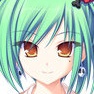
Portrait style: Anime Portrait